Norwegian Police Service

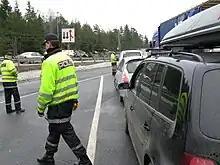
The National Mobile Police Service performing a traffic control on E18

Each districts has specially-trained mobile units for armed and other challenging missions, and dog units for narcotics and search and rescue missions. The police districts also have police boats for coastal waters and selected lakes, with focus on driving under the influence, speeding and environmental monitoring. In Troms and Finnmark, the Reindeer Police are responsible for monitoring and supervising reindeer husbandry and environmental supervision. As of 2009 there were 301 rural police districts, 68 local police stations and 10 execution and enforcement authorities.